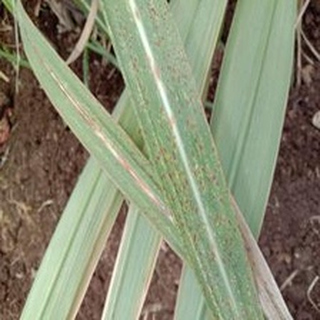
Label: sugarcane_rust